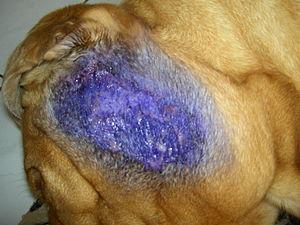
En médecine vétérinaire, une dermatite pyotraumatique est une lésion cutanée résultant d'une compulsion à griffer, mordiller et lécher une partie du corps.